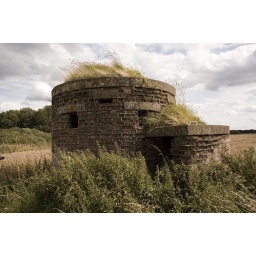
Pill box in a field outside the disused RAF base of West Raynham, Norfolk